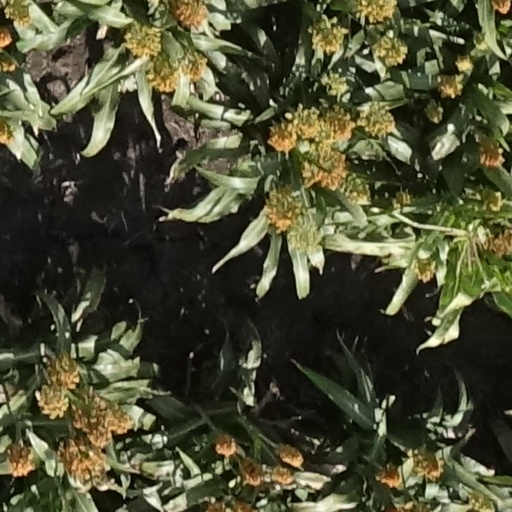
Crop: sorghum